Fairchild T-46

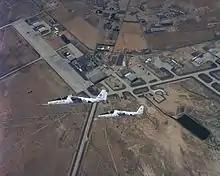
Two T-46 aircraft circling Edwards AFB

The aircraft itself featured a side-by-side configuration, a twin (or "H") tail (similar to the company's A-10), ejection seats, pressurization, and two turbofan engines. Had it gone into full production the NGT program called for 650 aircraft being built up to 1992. There was potential for some overseas sales as well, such as in the light ground attack role in addition to its role as a trainer.